Unmanned surface vehicle

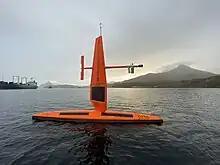
A saildrone in Dutch Harbor, Alaska, after the 2019 NOAA Arctic missions

USVs are valuable in oceanography, as they are more maneuverable than moored or drifting weather buoys, but far cheaper than the equivalent weather ships and research vessels, and more flexible than commercial-ship contributions. USVs used in oceanographic research tend to be powered and propelled by renewable energy sources. For example, Wave gliders harness wave energy for primary propulsion, whereas Saildrones use wind. Other USVs harness solar energy to power electric motors. Renewable-powered and persistent, ocean-going USVs have solar cells to power their electronics. Renewable-powered USV persistence are typically measured in months.